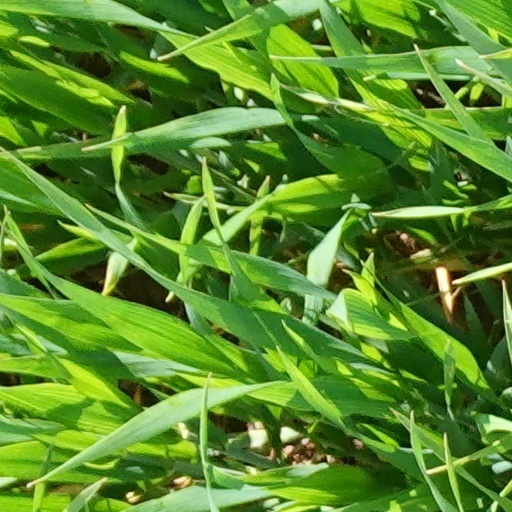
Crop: wheat